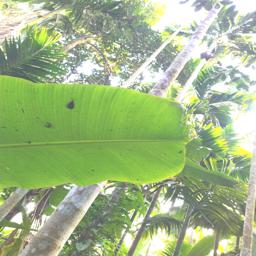
Label: BLACK SIGATOKA